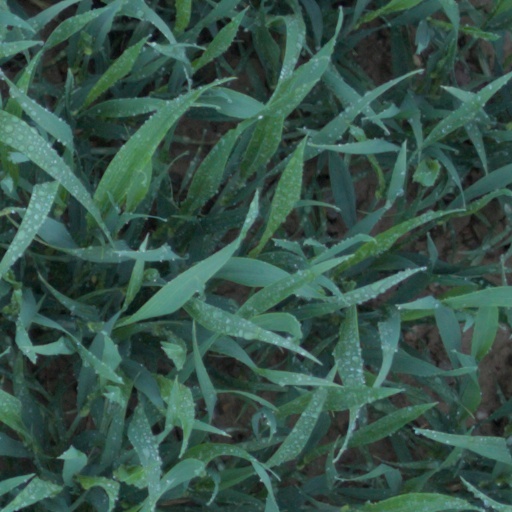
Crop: wheat